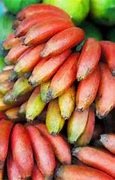
Label: banana